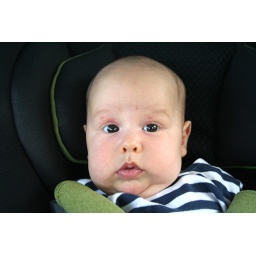
Ava in her car seat